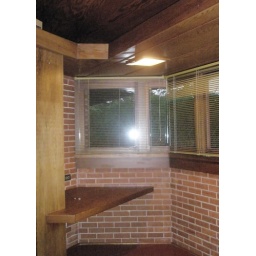
built in desk in second bedroom and mitered corner glass